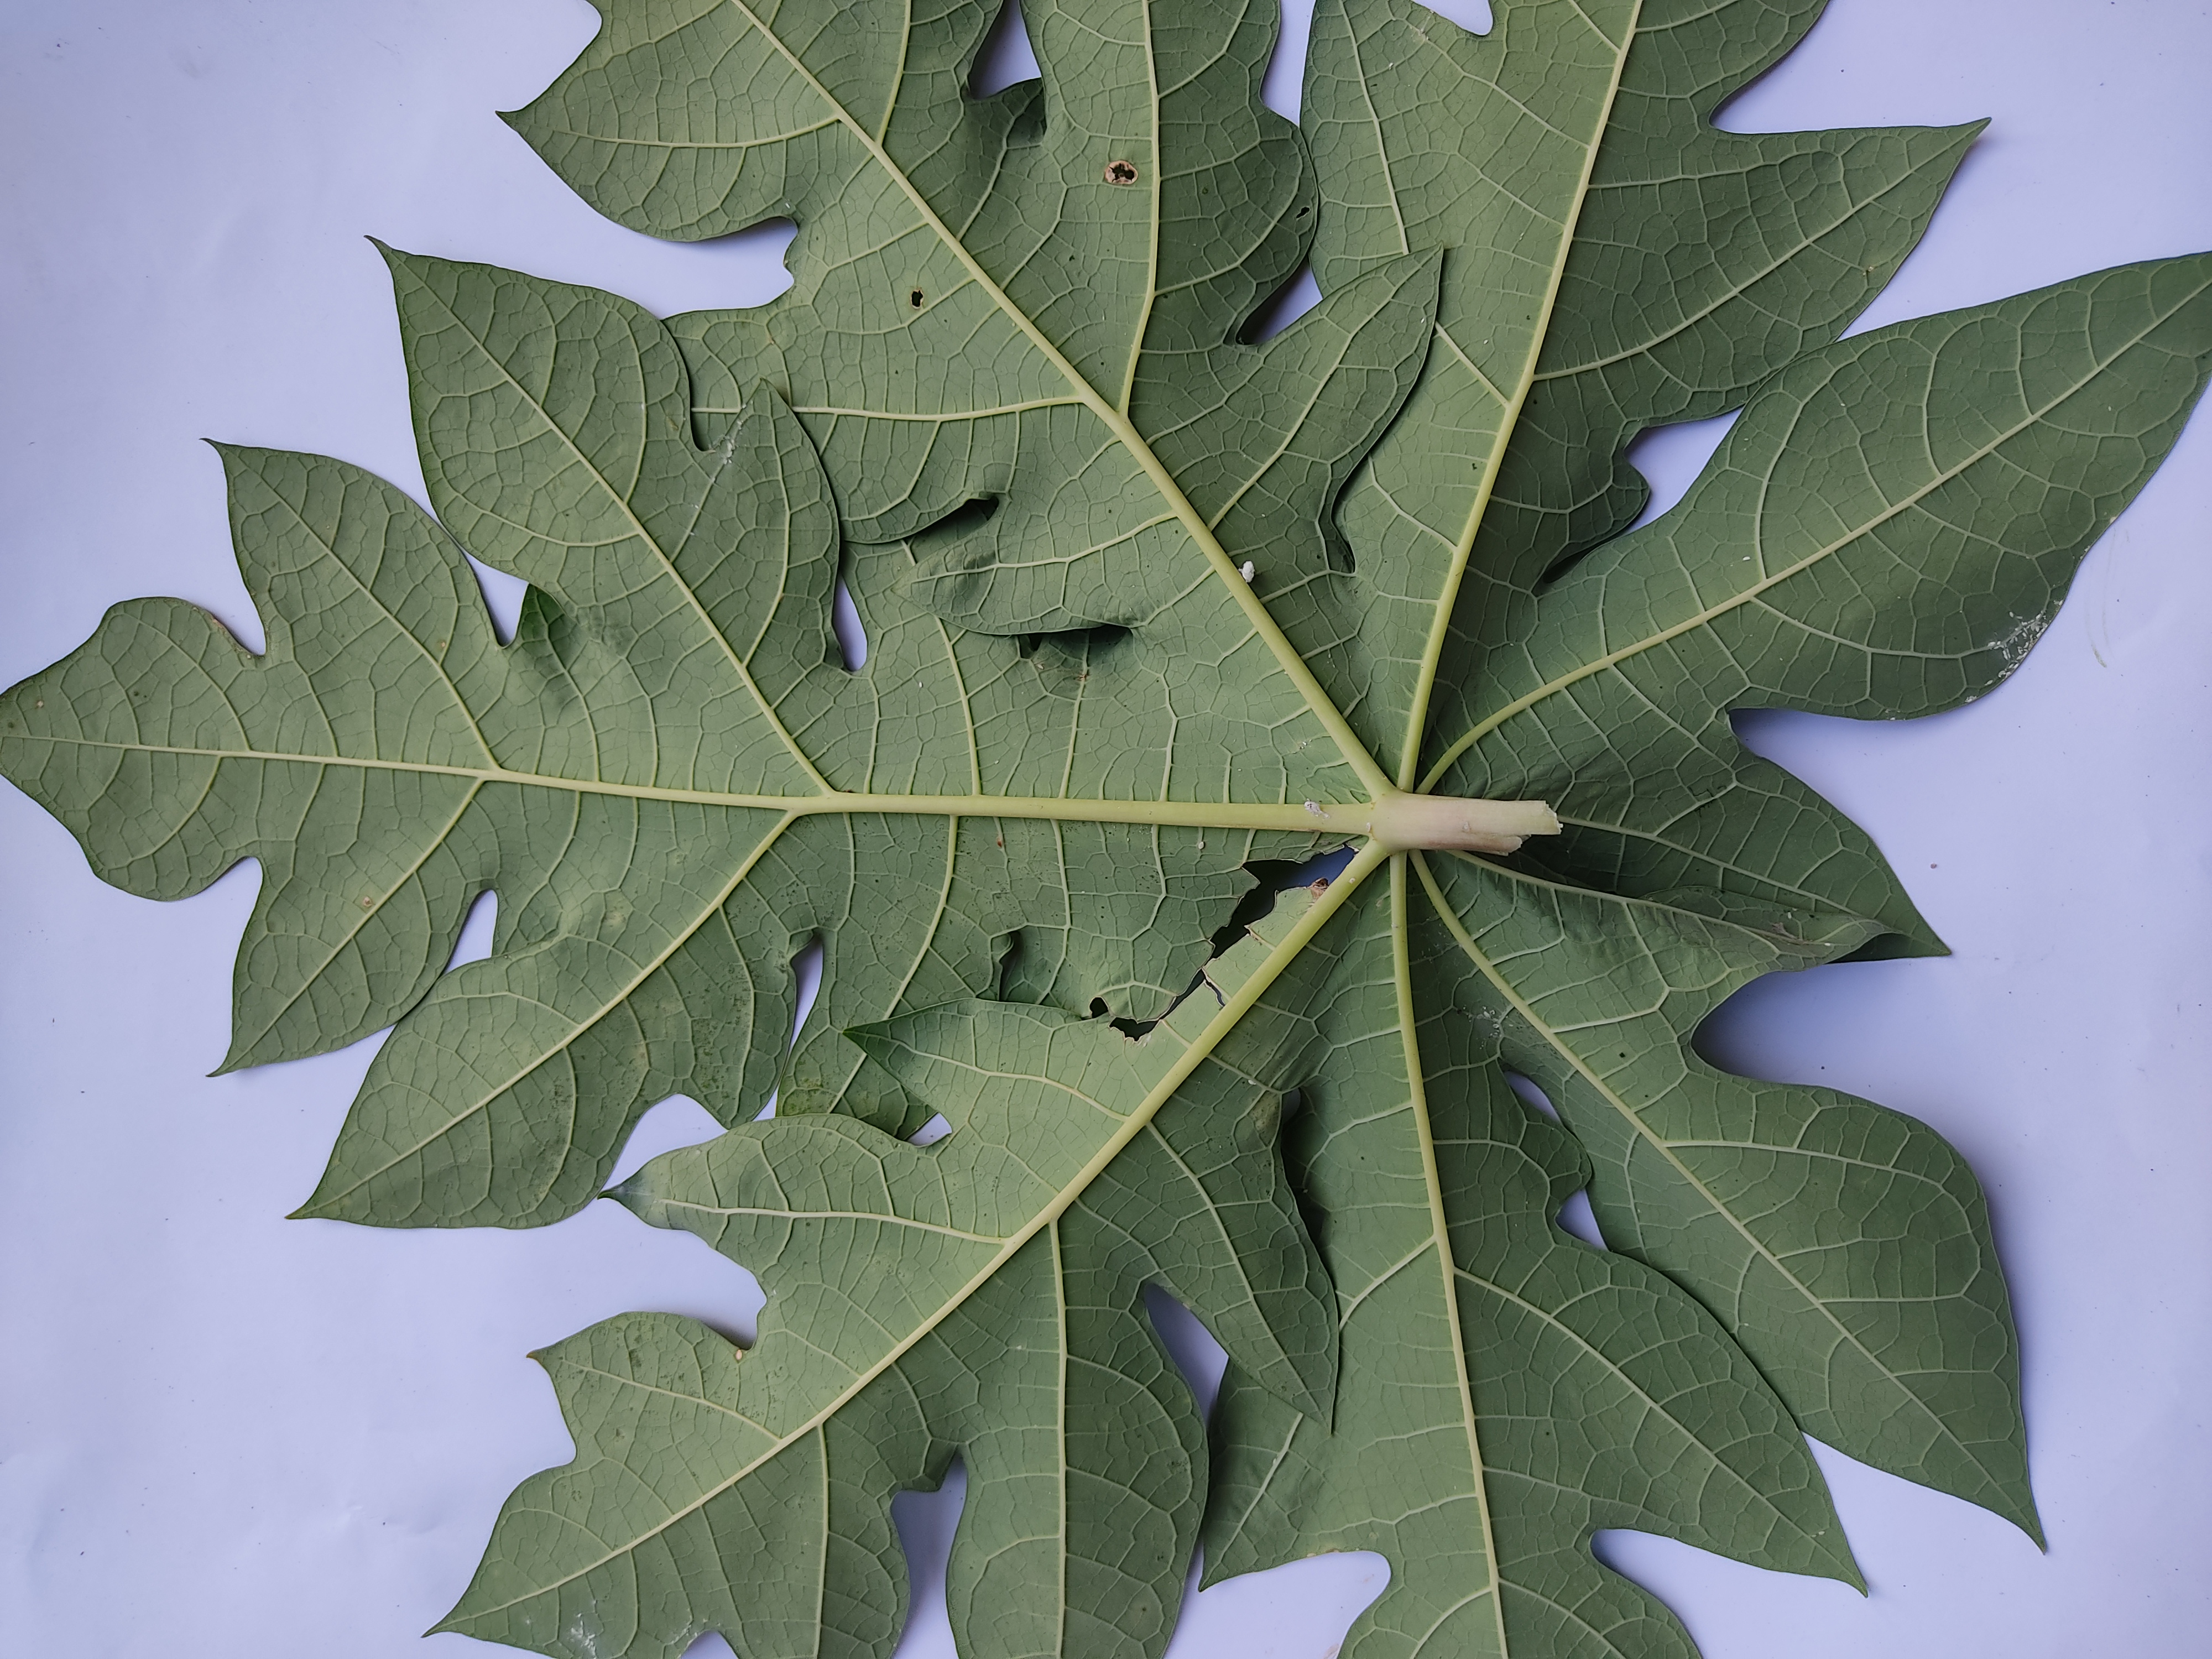
Label: Mealybug